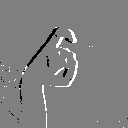
ASL letter: x